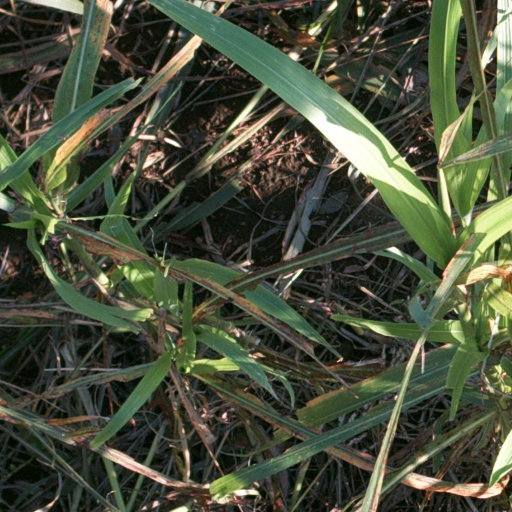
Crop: sorghum